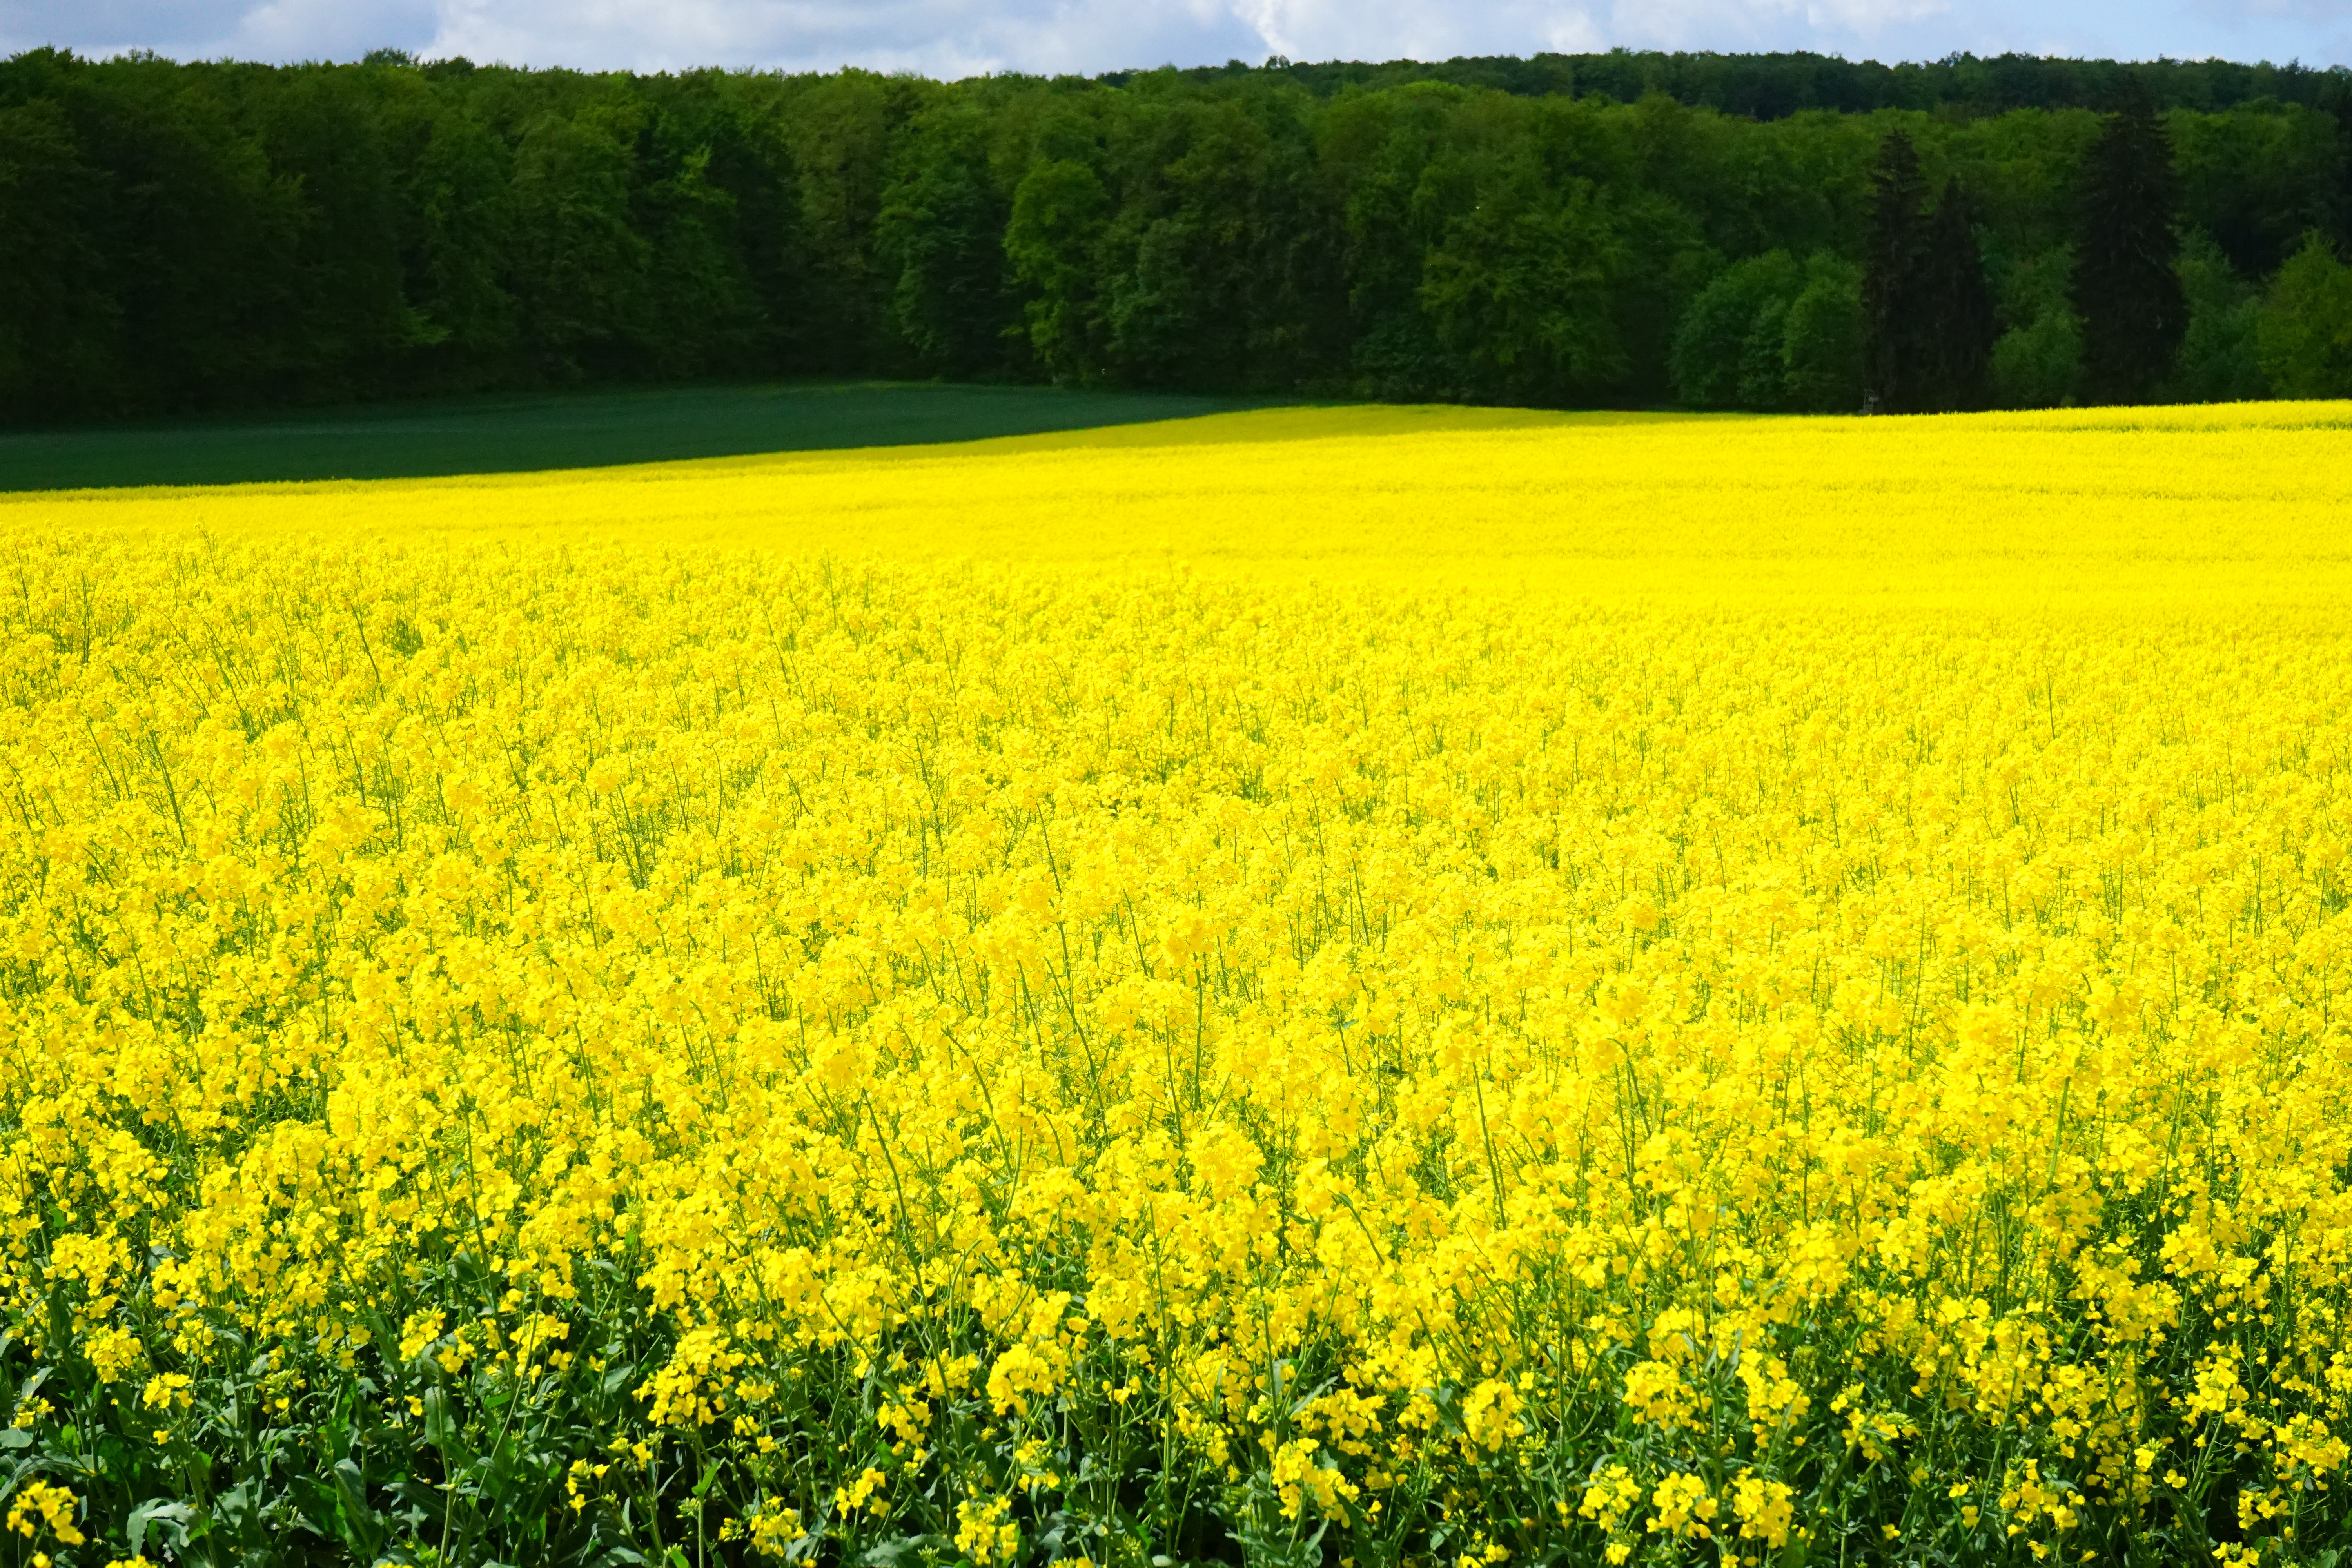
landscape, nature, plant, field, meadow, prairie, flower, summer, food, spring, produce, vegetable, crop, pasture, yellow, agriculture, plain, rapeseed, flowers, grassland, crops, canola, brassica, brassicaceae, rural area, oilseed rape, rape blossom, bl tenmeer, field of flowers, flowering plant, field of rapeseeds, rape blossoms, oilseed rape plants, brassica napus, cruciferous plant, grass family, land plant, mustard plant, mustard and cabbage family, brassica rapa, reps, lewat